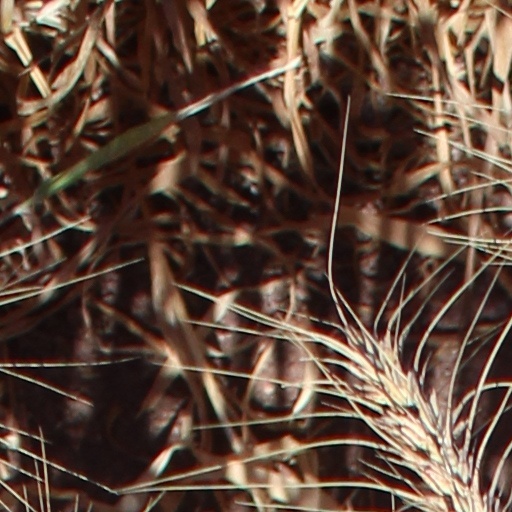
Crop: wheat